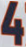
Number: 4